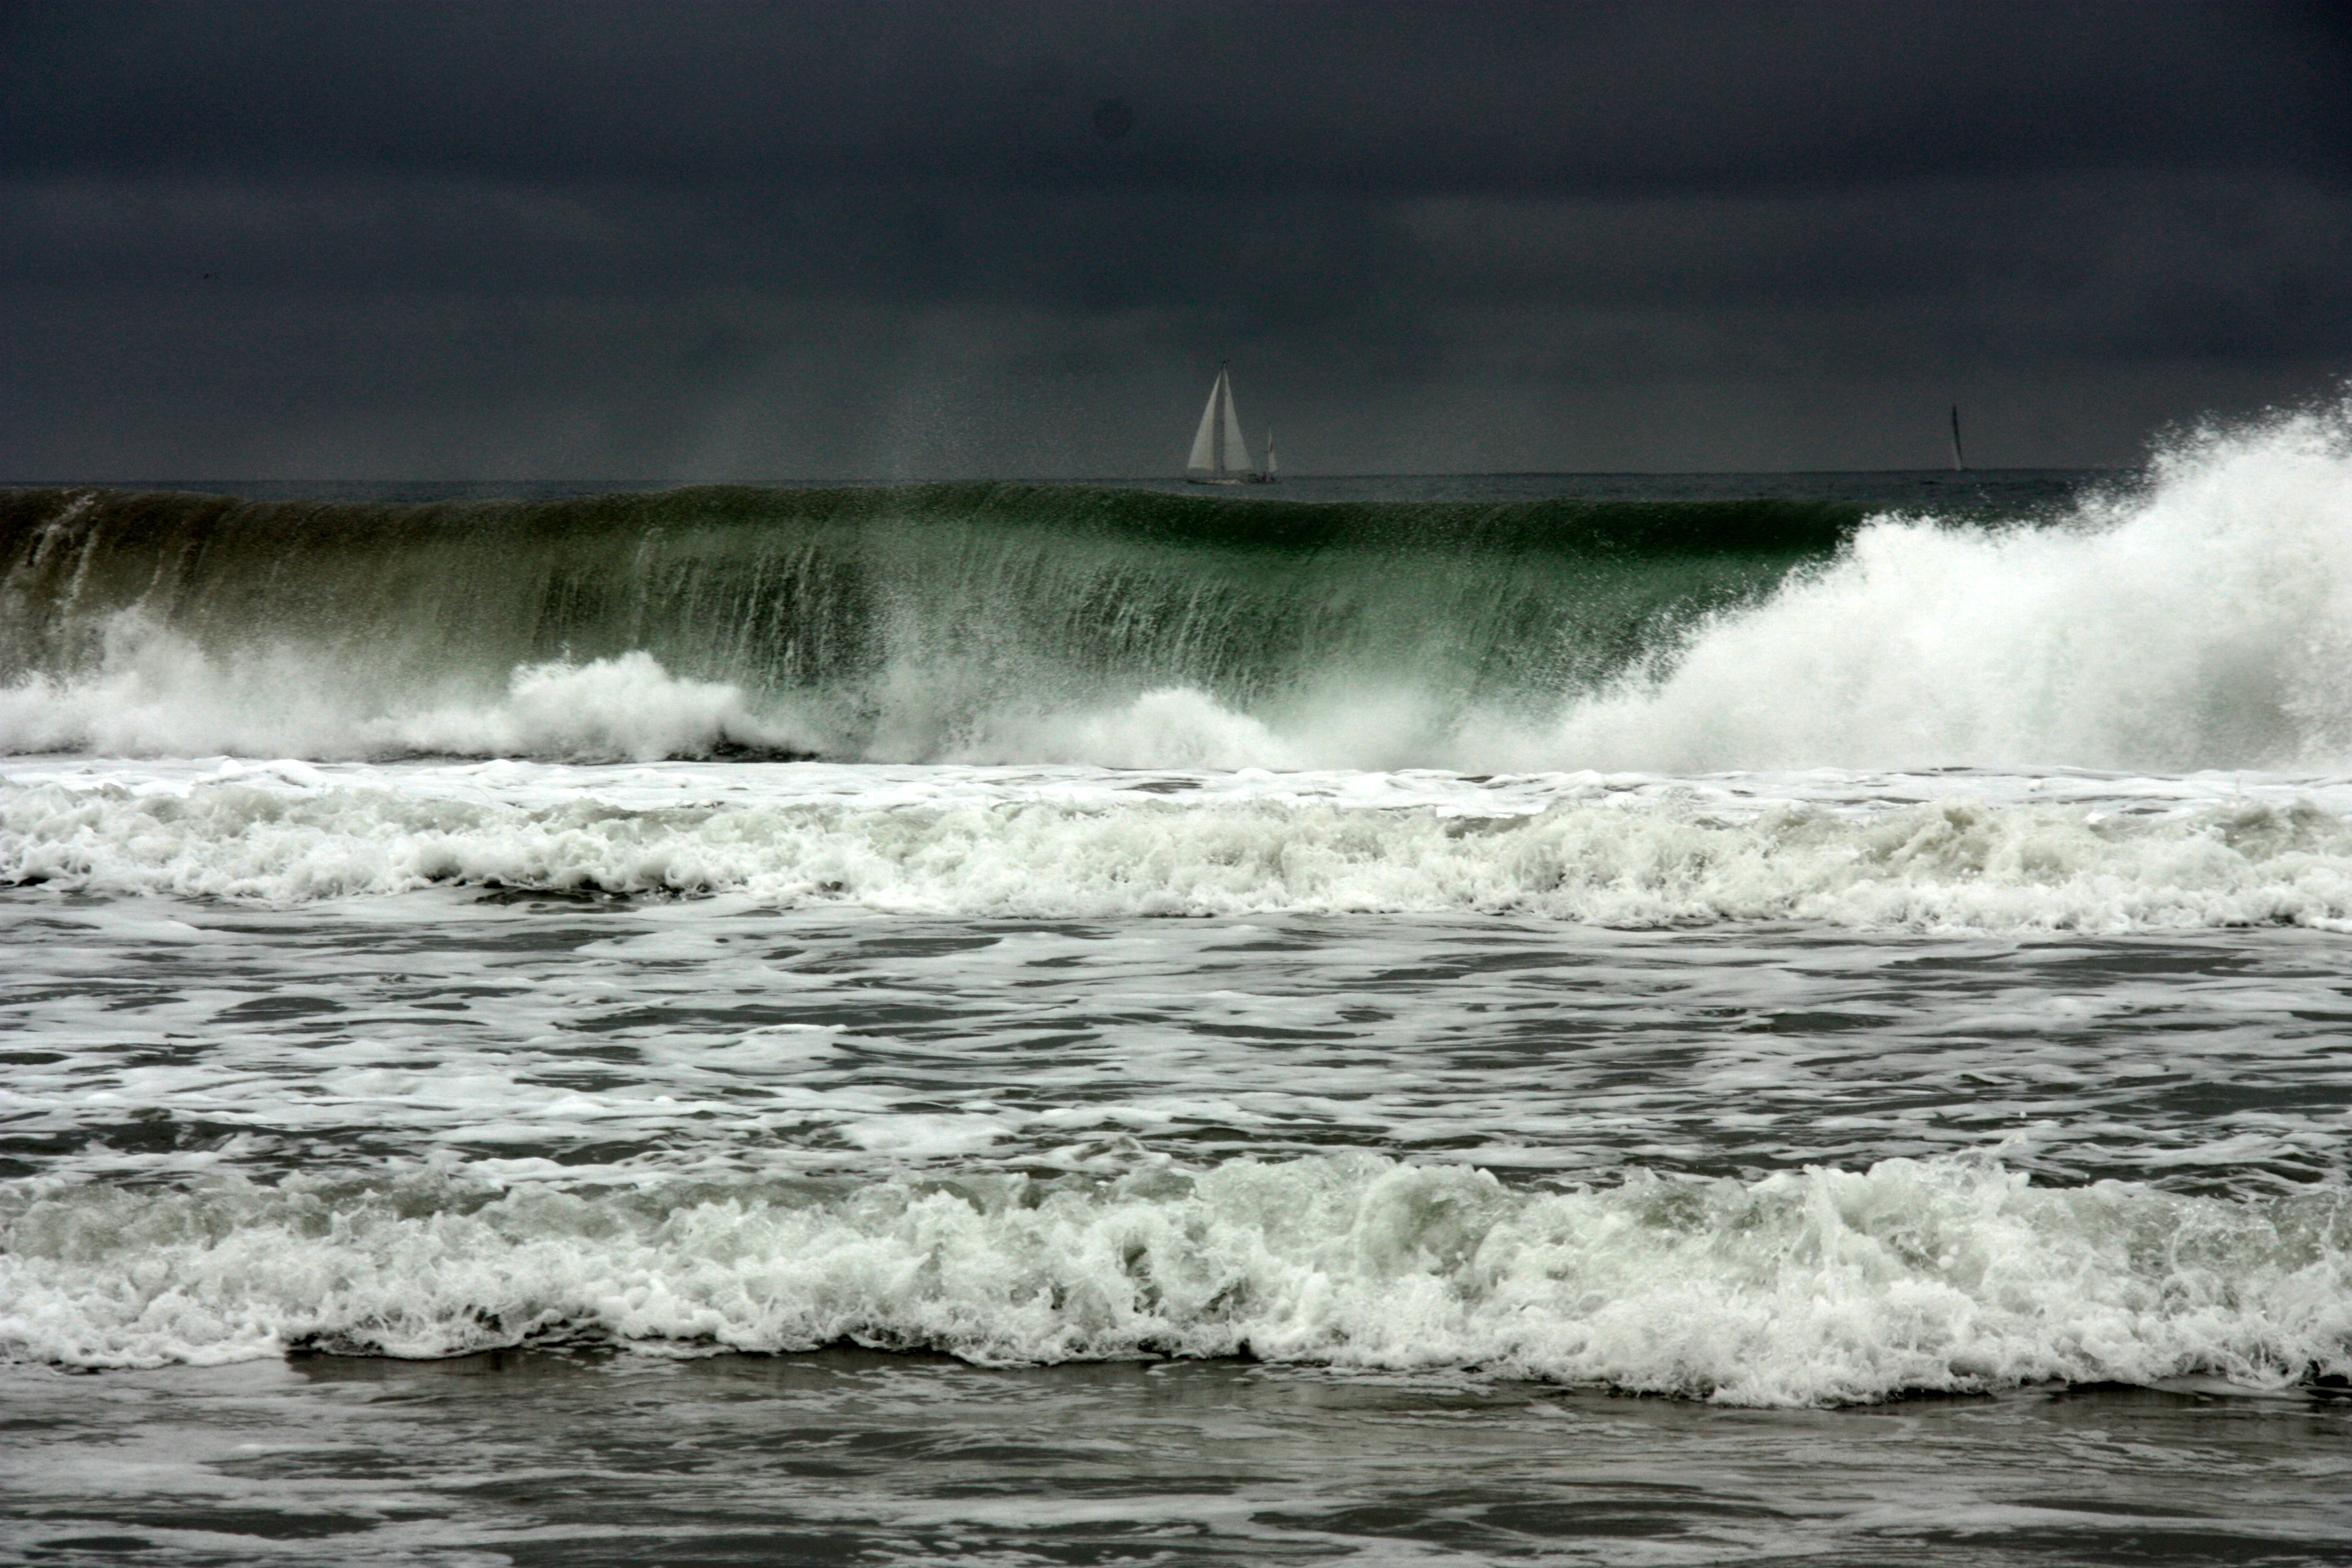
sea, coast, water, rock, ocean, shore, wave, wind, river, yacht, weather, storm, rapid, body of water, the waves, atmospheric phenomenon, wind wave